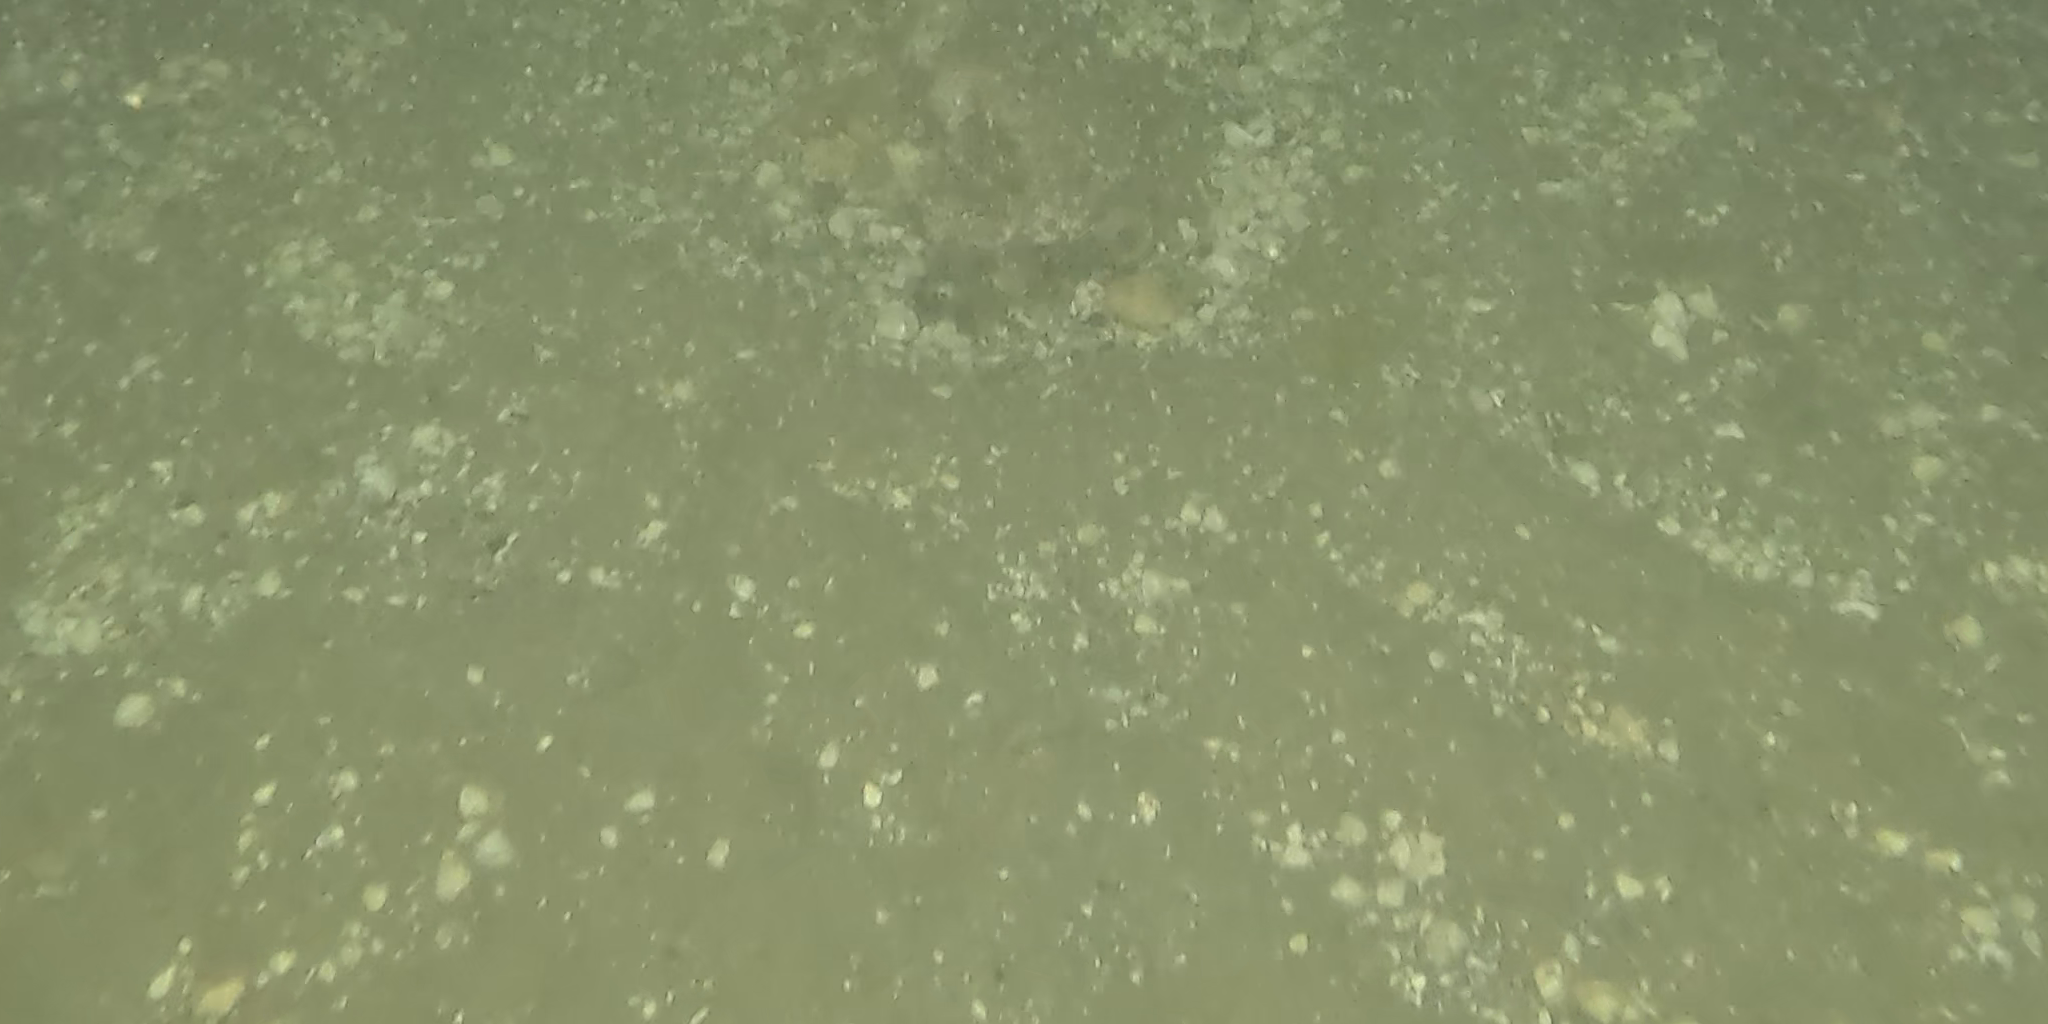
Seabed habitat: stone